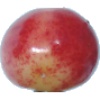
Label: Cherry Rainier 1